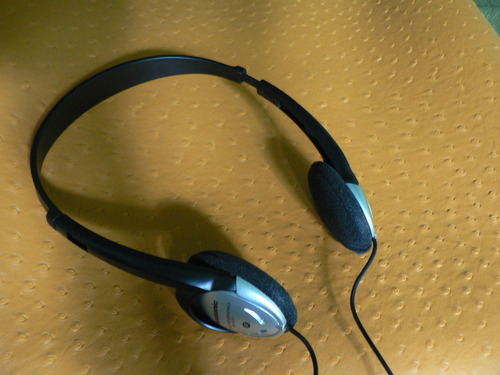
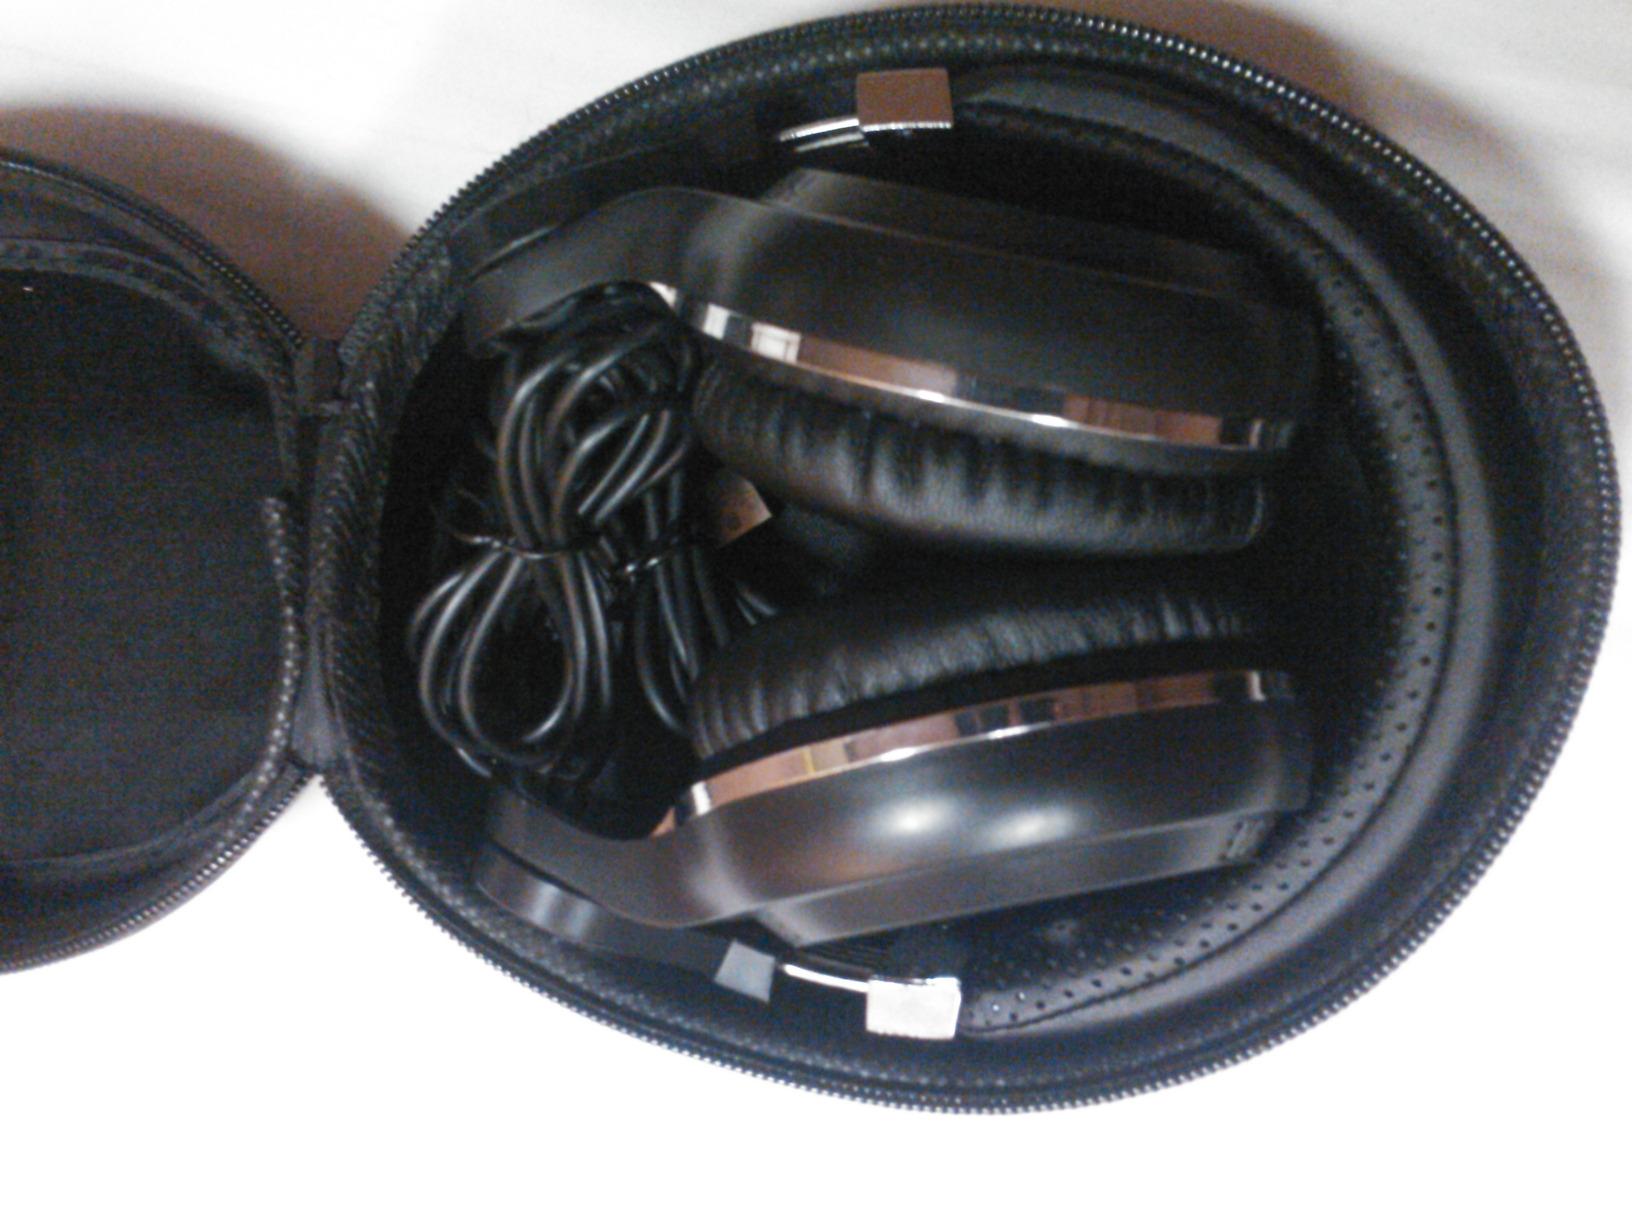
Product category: headphones
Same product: no